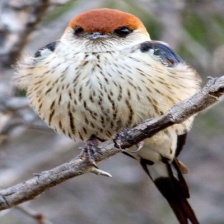
Species: STRIPPED SWALLOW
Scientific name: CECROPIS ABYSSINICA